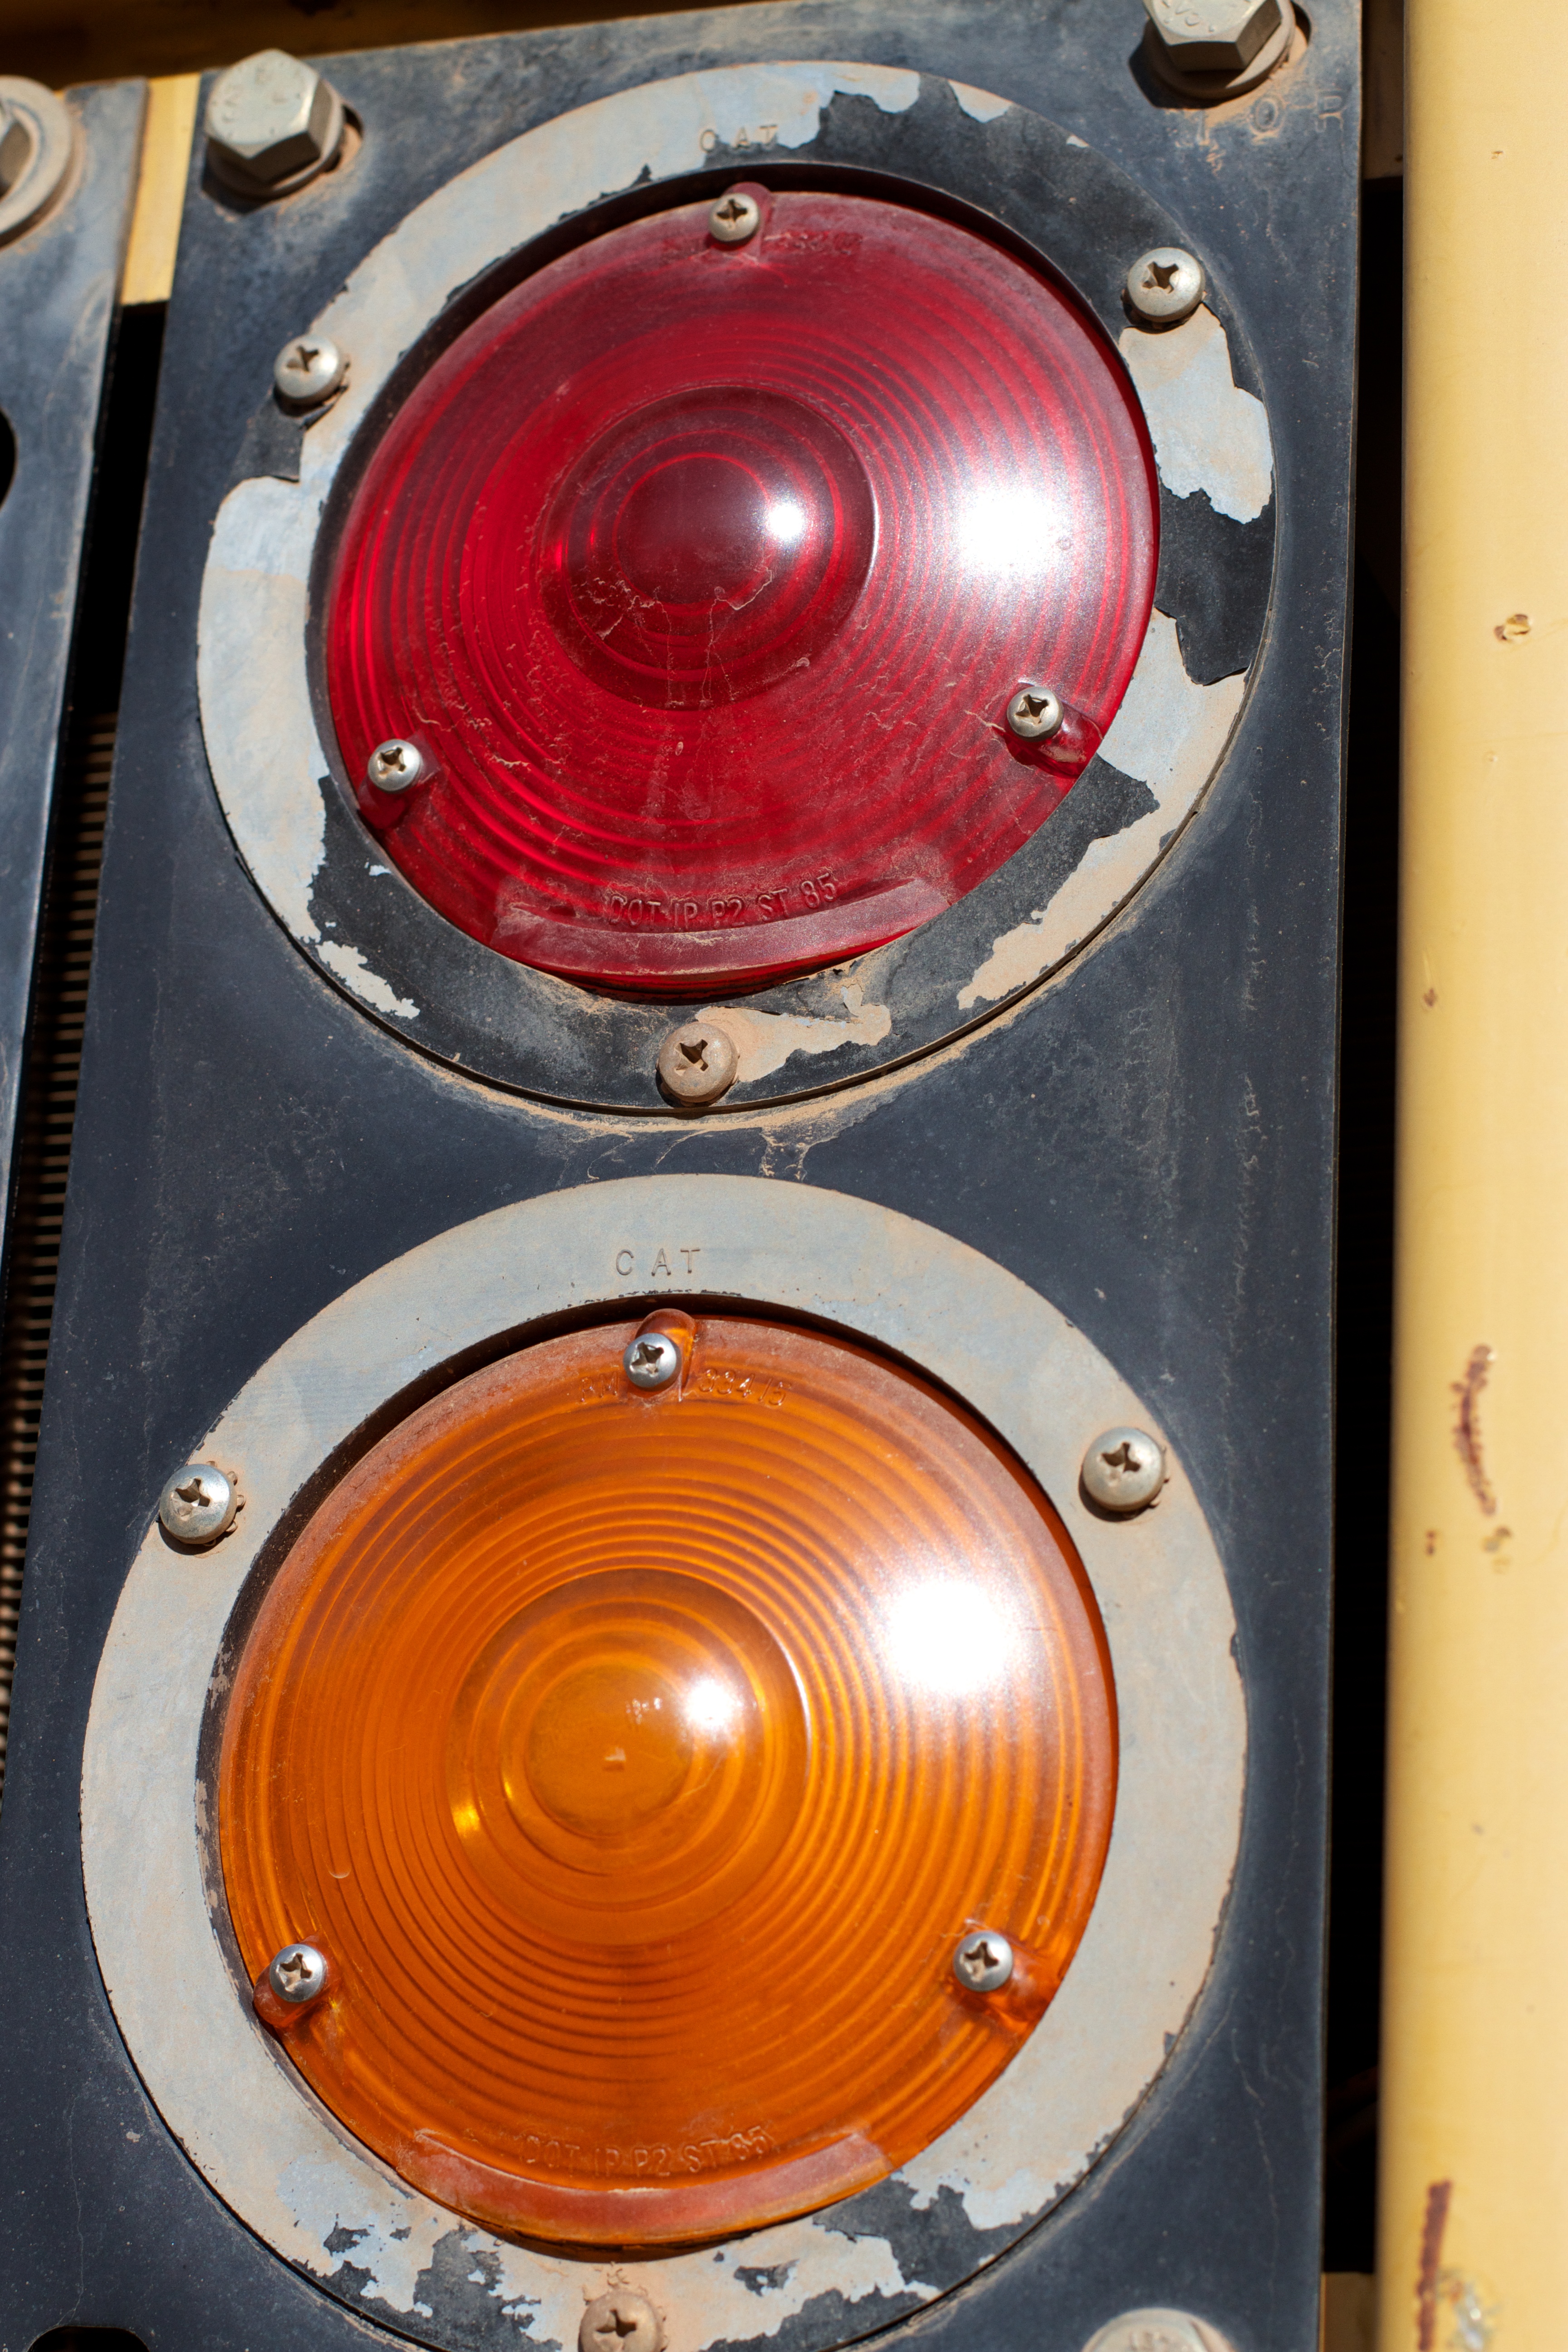
light, technology, wheel, red, lighting, circle, loudspeaker